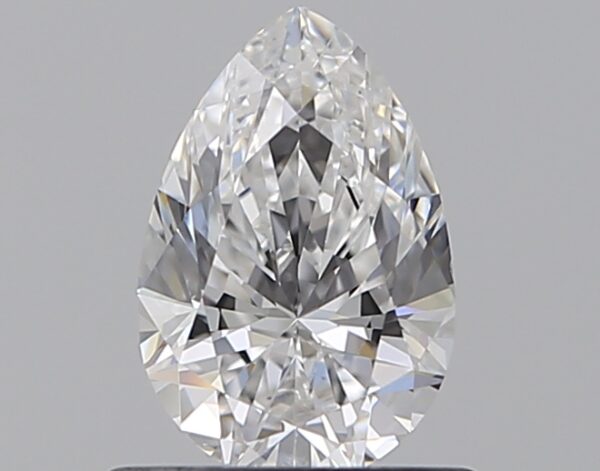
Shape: pear
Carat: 0.7
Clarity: SI2
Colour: E
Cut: VG
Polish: EX
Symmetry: VG
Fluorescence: F
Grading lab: GIA
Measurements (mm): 7.32 x 4.85 x 3.18